Leelavathi (actress)

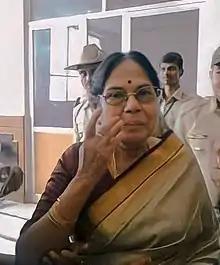
Leelavathi at Kalamandira, Mysore

Leena Sequeira (1937 – 8 December 2023), known mononymously as Leelavathi, was an Indian actress, producer who worked predominantly in Kannada and Tamil films, in addition to few Telugu, Malayalam, Hindi, and Tulu films. After having her stint at the theatre, Leelavathi made her film debut in a small role as child artist in "Nagakannika" (1949). She went on to act in more than 600 films (more than 400 in Kannada alone) throughout her career spanning over five decades.